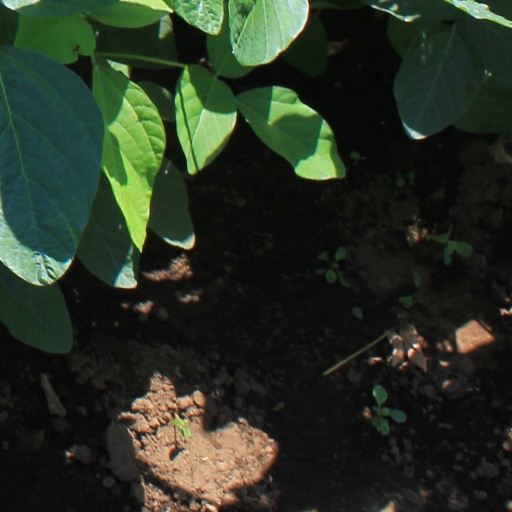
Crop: soybean